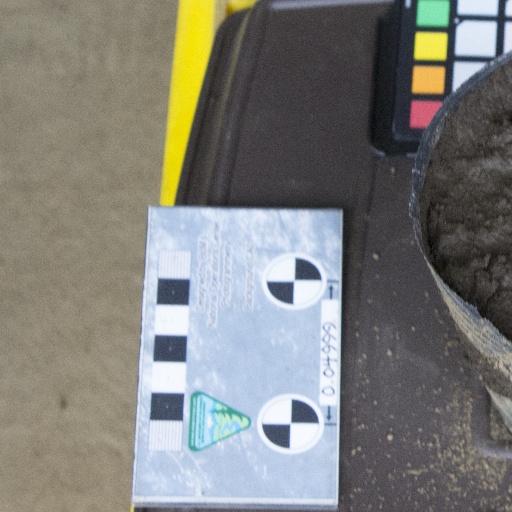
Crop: soybean